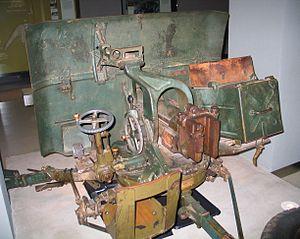
Le canon Ordnance QF 2-pounder est un canon anti-char britannique de calibre 40 mm en usage au cours de la Seconde Guerre mondiale. Il fut utilisé au cours de la bataille de France et la guerre du désert. Le blindage des chars d'assaut devenant progressivement capable de résister à ses tirs, il fut remplacé par le canon Ordnance QF 6 pounder à partir de 1942, même si certains demeurèrent en service jusqu'à la fin de la guerre.